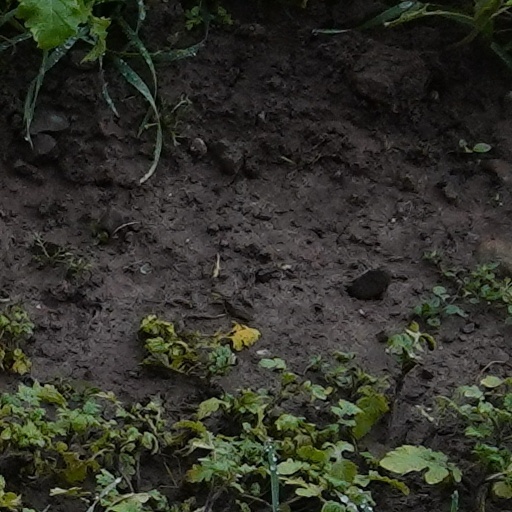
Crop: wheat